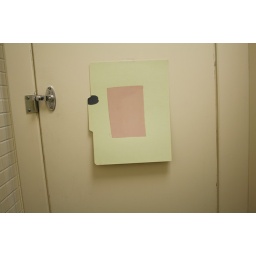
John Henderson, 2008. &amp;quot;A Transcendental Poo&amp;quot; Silkscreen on found office cardstock, photocopy on paper. Installed in bathroom stall, dimensions variable